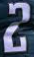
Number: 2